British Aerospace 125

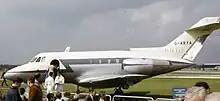
One of the prototypes on display at the 1962 Farnborough Air Show

In 1961, de Havilland began work upon a small business jet, then known as the "DH.125 Jet Dragon", which was intended to replace the piston engined de Havilland Dove, a successful business aircraft and light transport. Prior to the start of the project, de Havilland had determined that a successful business jet would require several variables to be met, including a range of at least , the speed and cost factors of a suitable jet engine to outperform turboprop-propelled competitors, and an engineering philosophy that favoured reliability and conventionality. The design team settled on a twin-engine aircraft with the engines mounted on the rear fuselage. The Bristol Siddeley Viper turbojet powerplant was selected to power the type.